Knanaya

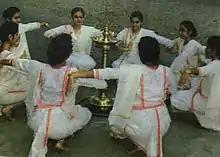
Knanaya Margam Kali

The tradition of Passover or "Pesaha" is practiced every Holy Thursday in the homes of the Knanaya. On the night of Holy Thursday, the "Pesaha Appam" or Pesaha bread is made with unleavened flour along with a sweet drink made of milk and jaggery known as "Pesaha Pal" (in some families banana is also a part of this custom). The first batch of Pesaha appam is decorated and blessed with palm leaves from Palm Sunday set in the shape of a cross, the Pesaha milk also shares this adornment. The first batch is said to be the most sacred and is only given to members of the family. In ritualistic practice, the family gathers in the home and the father or grandfather of the household blesses and prays over the bread and milk, often also reading a bible passage. He then cuts, portions and distributes the bread, banana, and milk to his family members, giving it to males of the household first. Traditionally after the celebration is over any waste product that was used in the ritual was burned away according to the rules of Leviticus and the sacred nature of the practice. It should also be noted that all utensils and vessels used in the process are either brand new or washed in a ceremonial manner. Pesaha is also regularly practiced in the homes of the larger St. Thomas Christian community but the scope of usage can vary based on the specific denomination and region. Distinctions also occur based on the type of bread and products used and specific rituals that take place. Additionally, if a family is in mourning following a death, Pesaha bread is not made at their home, but brought to them by their Syrian Christian neighbors.